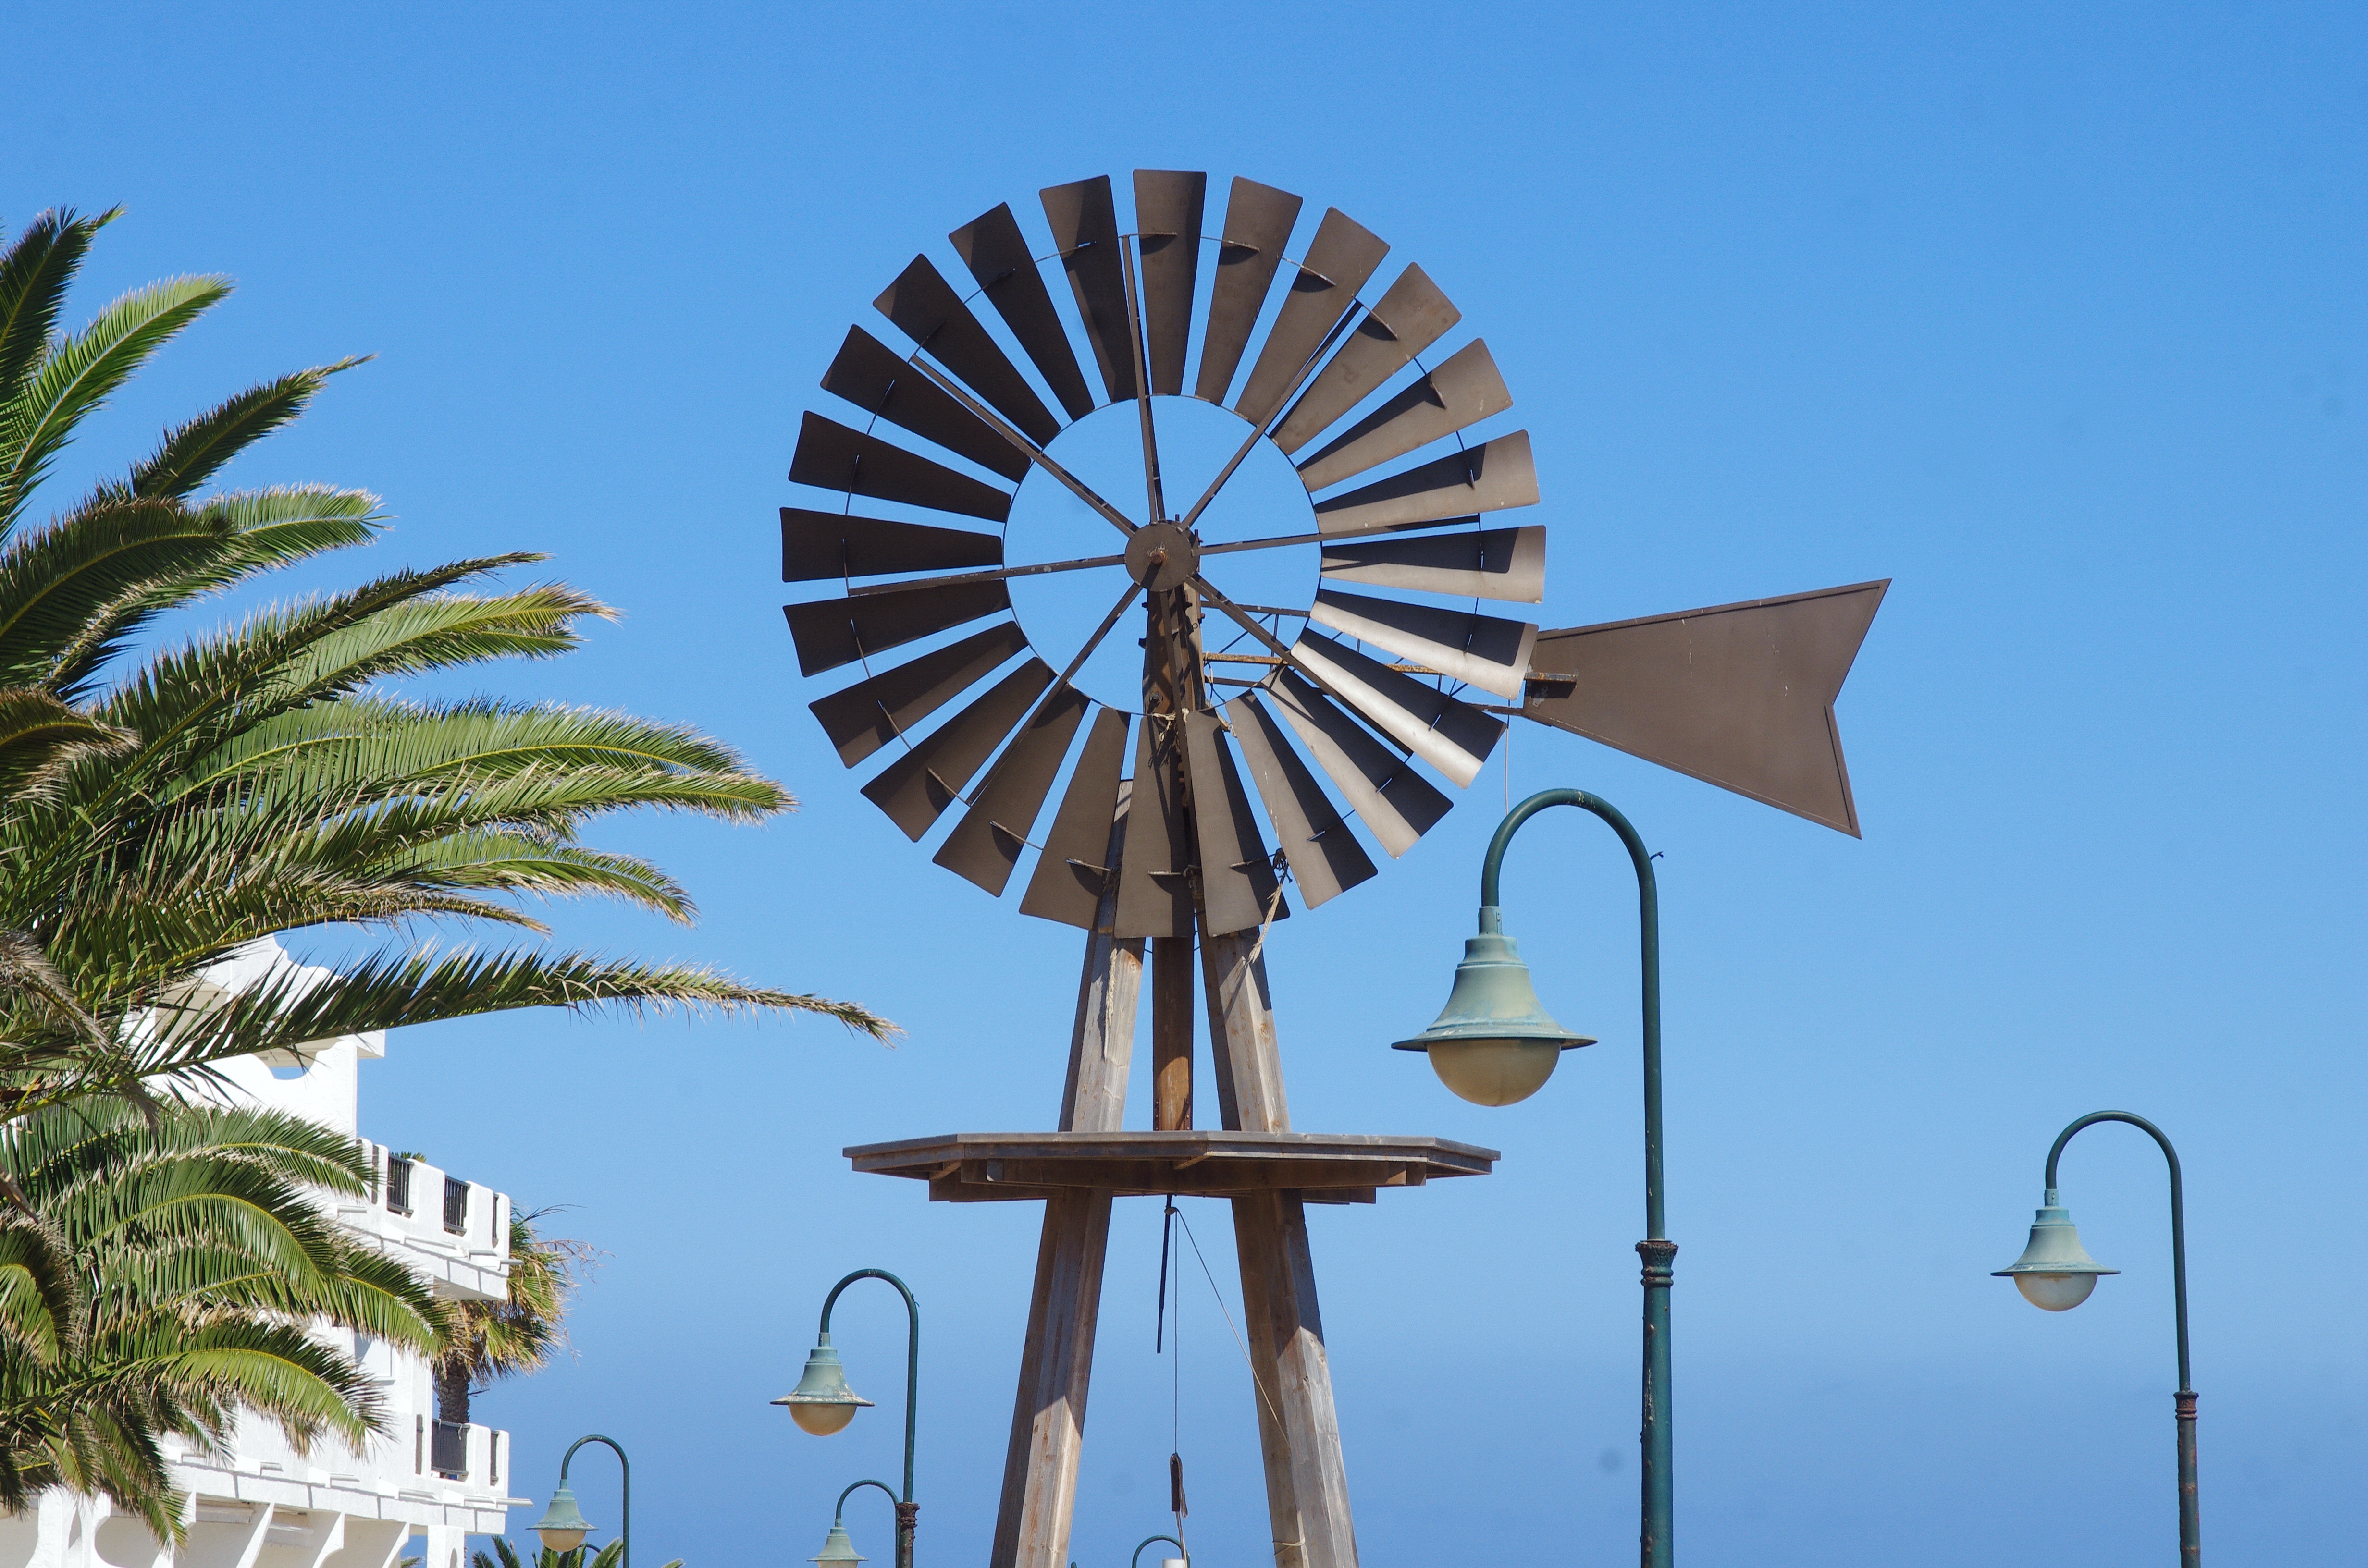
beach, windmill, wind, wind turbine, wind energy, mill, copper, canary, lanzarote